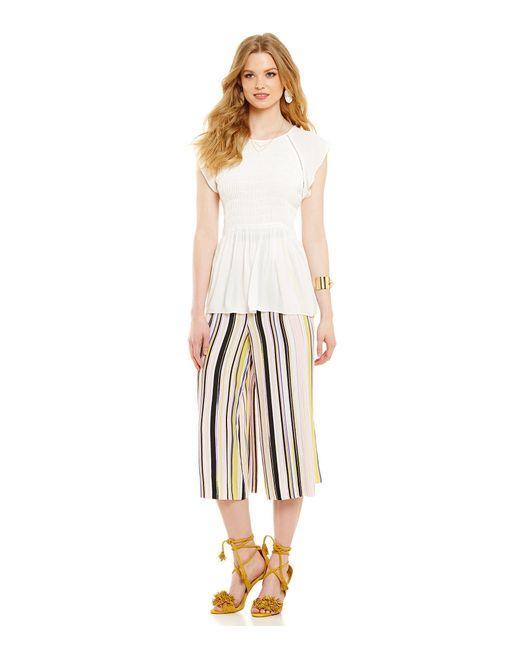
Damen Sommer lässige weiße elastische Kurzarmbluse mit Farbblock Midi Loose Pant und braunem Riemenschuh